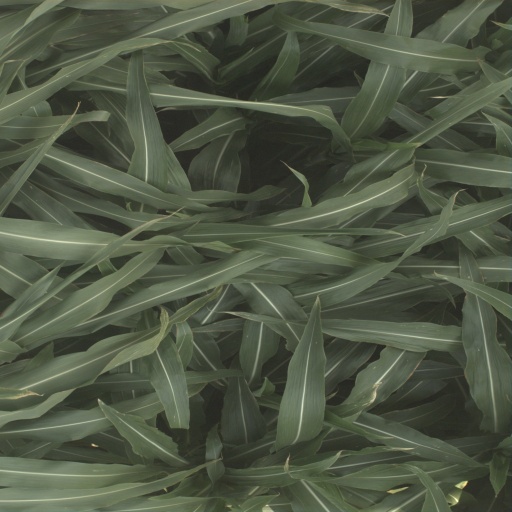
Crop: sorghum